2015 World Championships in Athletics – Men's discus throw

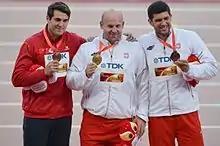
Discus medalists L-R Milanov, Małachowski, Urbanek

The men's discus throw at the 2015 World Championships in Athletics was held at the Beijing National Stadium on 27 and 29 August.